Zulu Dawn

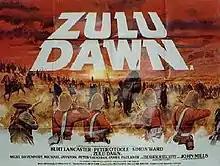
Film poster by Tom Chantrell

Zulu Dawn is a 1979 American adventure war film directed by Douglas Hickox and written by Anthony Storey and Cy Endfield. It is based on Endfield's book of the same name about the historical Battle of Isandlwana in 1879 between British and Zulu forces in South Africa.